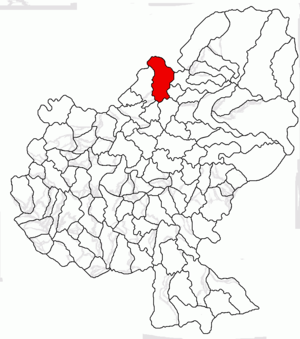
Batoș est une commune roumaine du județ de Mureș, dans la région historique de Transylvanie et dans la région de développement du Centre.